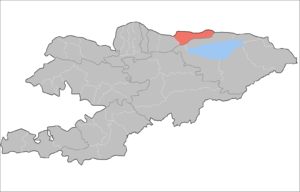
Le district de Kemin est un raion de la province de Tchouï dans le nord du Kirghizistan. Etabli en 1936, son chef-lieu est la ville de Kemin. Sa superficie de 3 533 km2 en fait le plus vste de sa province. 44 118 personnes y résidaient en 2009.